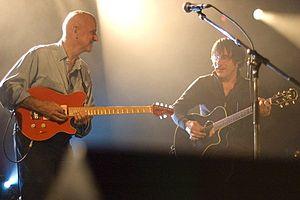
Dan Ar Braz [ˈdãːnː ar ˈbrɑːs], né Daniel Le Bras le 15 janvier 1949 à Quimper, Finistère, est un guitariste auteur-compositeur-interprète français d'origine et de culture bretonnes. La majeure partie de son œuvre relève de la musique celtique électrique. Bercé par les sons rock des Shadows ou des Stones, il débute dans plusieurs orchestres de bals et en tant que rockeur ou folk singer.
Red Cardell est un groupe de rock indépendant français, originaire de Quimper, en Bretagne. Il est formé en 1992 par Jean-Pierre Riou, Jean-Michel Moal et Ian Proërer. Après le départ de ce dernier en 2001, Manu Masko devient le batteur du groupe jusqu'en 2015.
Pierre Sangrà, né le 8 novembre 1959 à Fontenay-sous-Bois, est un musicien, compositeur, arrangeur et réalisateur artistique français.